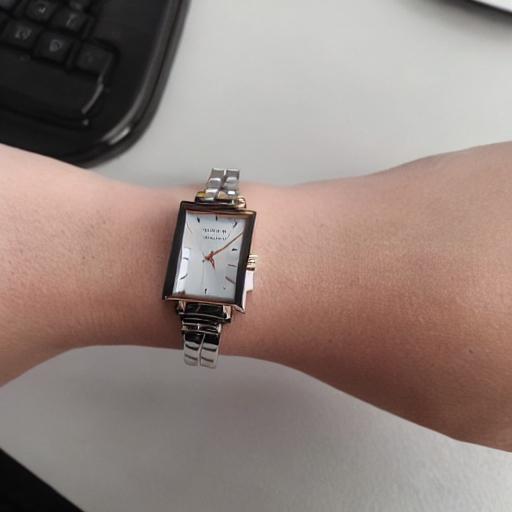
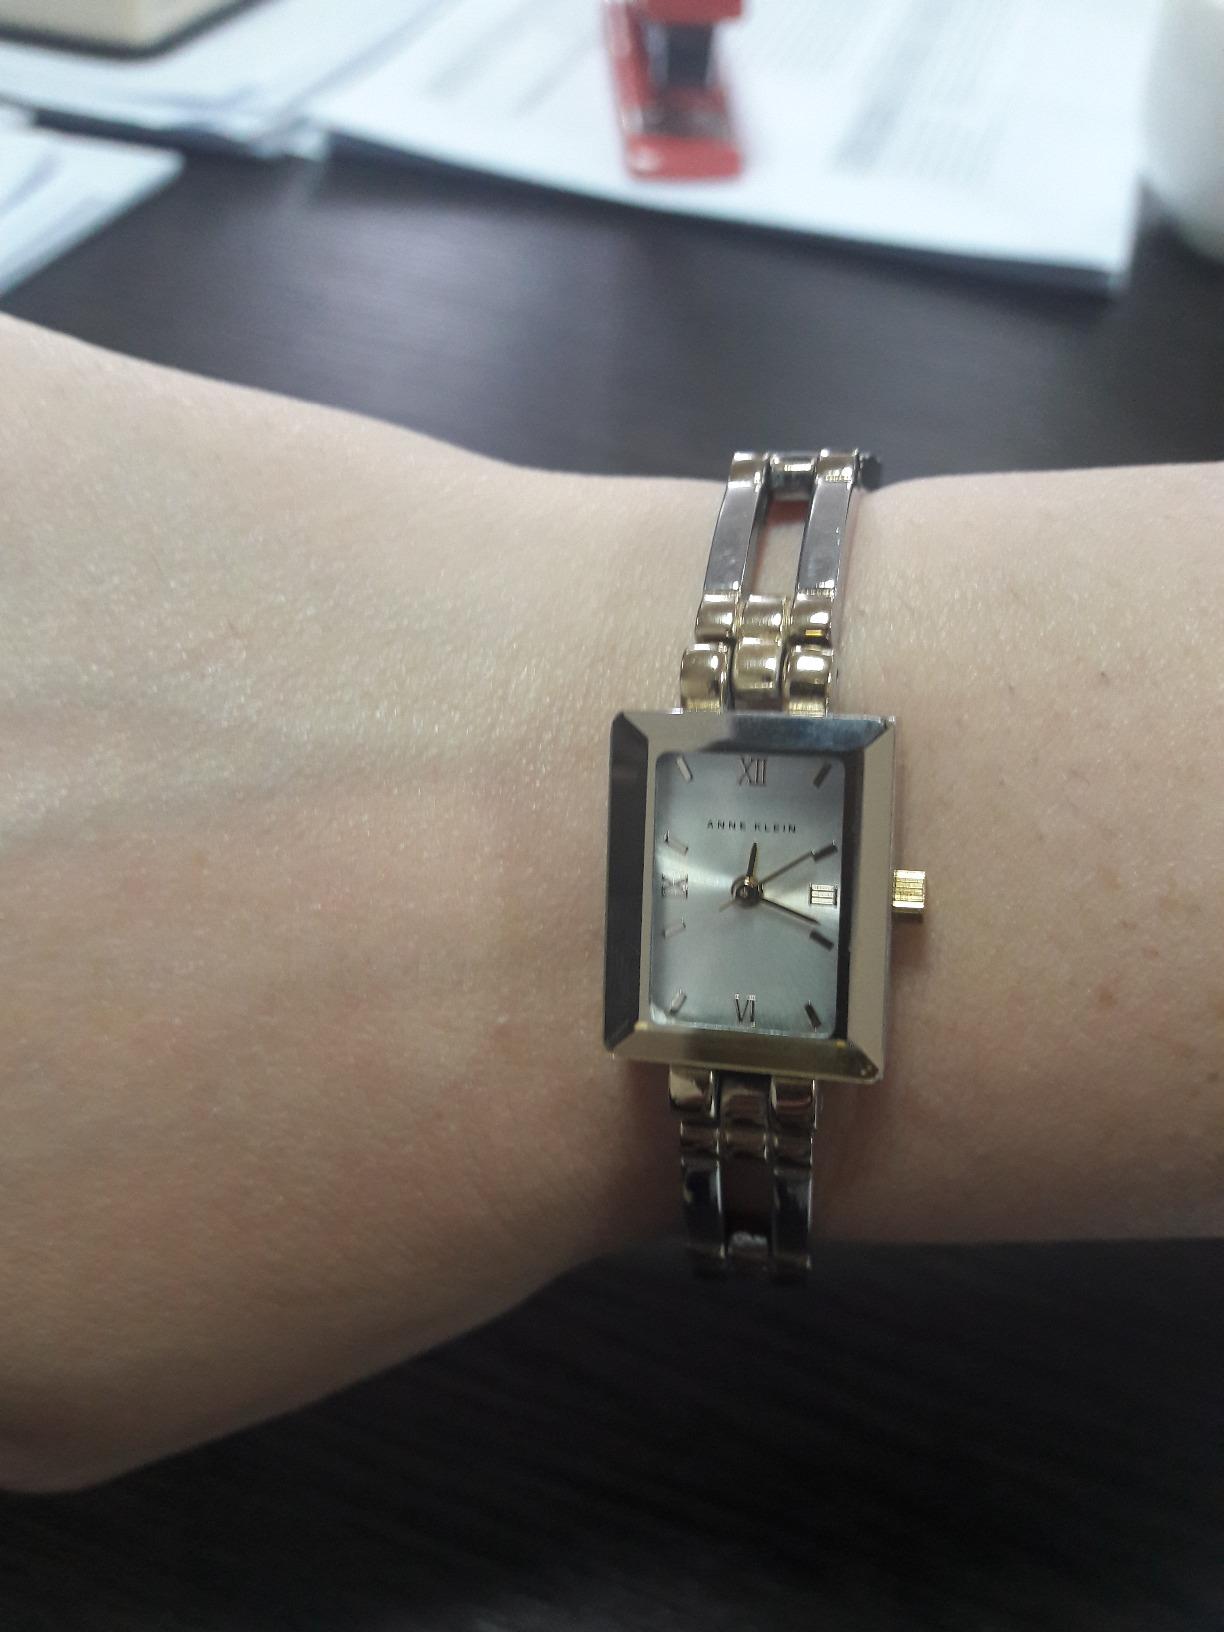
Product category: accessories_watch
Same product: no